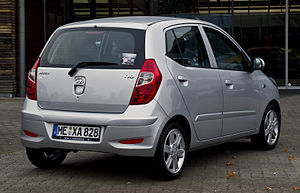
Hyundai i10 / Første generation (type PA, 2008-2013) / Facelift
Hyundai i10 er en mikrobil fra den sydkoreanske bilfabrikant Hyundai. Modellen blev præsenteret i New Delhi den 6. november 2007 som efterfølger for Hyundai Atos og kom på markedet i 2008. Den første generation af i10 var den første Hyundai-model, som blev præsenteret og bygget i Indien, og fulgte den nye navngivningsmetode, som begyndte med den større i30. Den anden generation produceres i Tyrkiet. I fabrikantens modelprogram ligger modellen nederst, under i20.